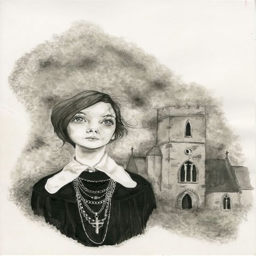
actor in horror film , directed by # drawing # portrait # film